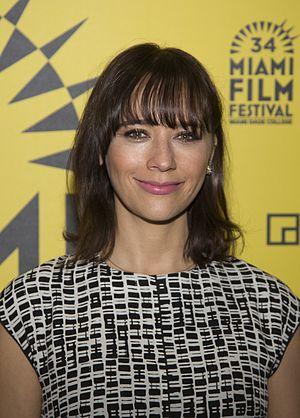
Parks and Recreation ou Parcs et Loisirs est une série télévisée américaine en 125 épisodes de 22 minutes créée par Greg Daniels et Michael Schur et diffusée entre le 9 avril 2009 et le 24 février 2015 sur le réseau NBC et en simultané sur Citytv au Canada.
Rashida Jones est une actrice, scénariste et productrice américaine née le 25 février 1976 à Los Angeles, en Californie, principalement connue à la télévision avec les rôles de Louisa Fenn dans Boston Public, Karen Filipelli dans The Office, Ann Perkins dans Parks and Recreation. Depuis 2016, elle tient le rôle-titre de la comédie policière Angie Tribeca.